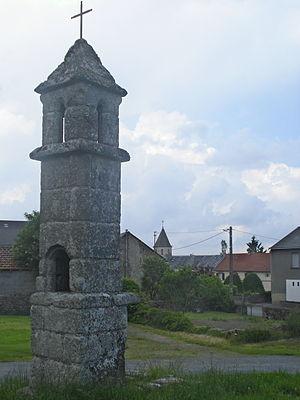
Le canton de Bénévent-l'Abbaye est une ancienne division administrative française située dans le département de la Creuse et la région Limousin.
Cerny-en-Laonnois : au Mémorial du Chemin des Dames. Construite en 1963. Inscrite au titre des monuments historiques le 28 mars 2017.